Cestoda

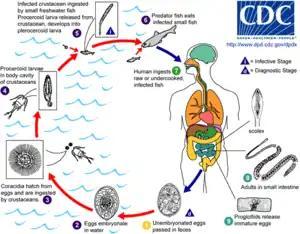
Life cycle of "Diphyllobothrium latum" relies on at least three hosts, crustaceans, fish, and humans. Other fish-eating mammals like bears can equally serve as definitive hosts.

Cestodes are parasites of vertebrates, with each species infecting a single definitive host or group of closely related host species. All but amphilinids and gyrocotylids (which burrow through the gut or body wall to reach the coelom) are intestinal, though some life cycle stages rest in muscle or other tissues. The definitive host is always a vertebrate but in nearly all cases, one or more intermediate hosts are involved in the life cycle, typically arthropods or other vertebrates. Infections can be long-lasting; in humans, tapeworm infection may last as much as 30 years. No asexual phases occur in the life cycle, as they do in other flatworms, but the life cycle pattern has been a crucial criterion for assessing evolution among Platyhelminthes.